Big Bang Made

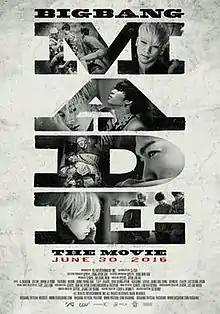
Theatrical release poster

Big Bang Made is a 2016 South Korean documentary film featuring popular boy band Big Bang on their tour, the Made World Tour in 2015, which became the most attended tour headlined by a Korean act in history. It was released in South Korea and Japan on June 30, 2016. It is the band's first film, released to celebrate the tenth anniversary of their debut.